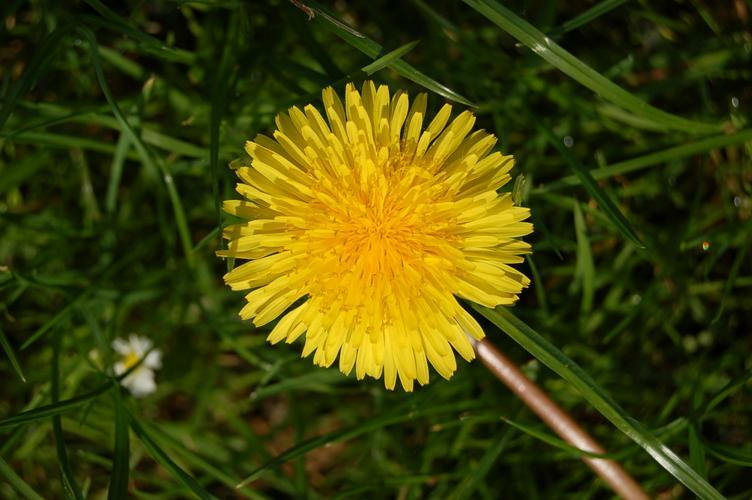
Flower: common dandelion